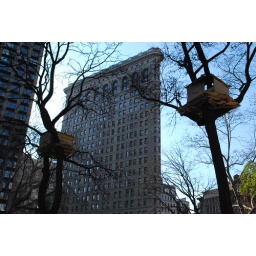
tree huts near flat iron building